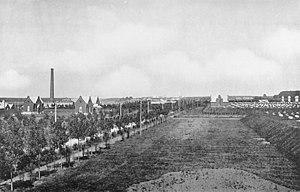
Usine élévatoire hydraulique Roublevsky. Bâtiment des machines et filtres anglais. (Moscou)